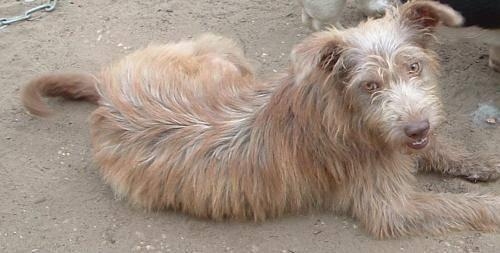
dog